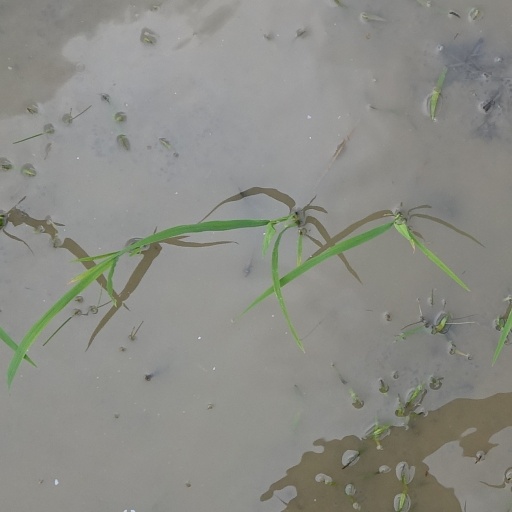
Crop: rice